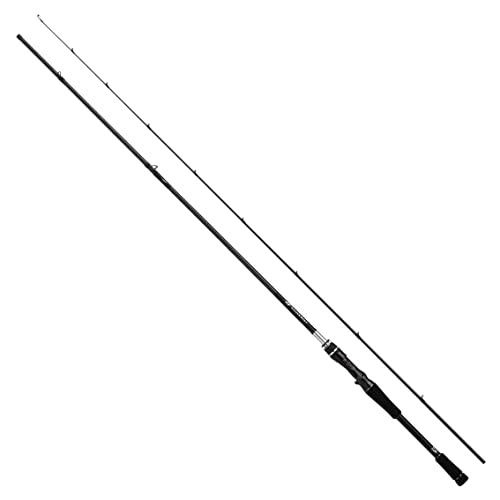
Daiwa Silver Wolf AIR 72MLB-S Spinning Rod 4550133255168
Daiwa Silver Wolf AIR 72MLB-S Spinning Rod Condition: Brand New Japan Domestic Model. Length (m): 2.18 Piece: 2 Closed Length (cm): 113 Weight (g): 89 Tip diameter / Butt diameter (mm): 1.3/12.9 Lure weight (g): 4~18 Line Weight (lb): 4~12 Line PE (#): 0.4~1.0 Carbon (%): 99
Brand: North-One Tackle
Category: Sporting Goods > Outdoor Recreation > Fishing > Fishing Rods